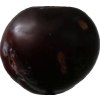
Label: plum